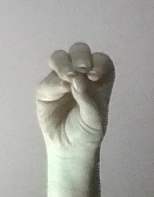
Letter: ha